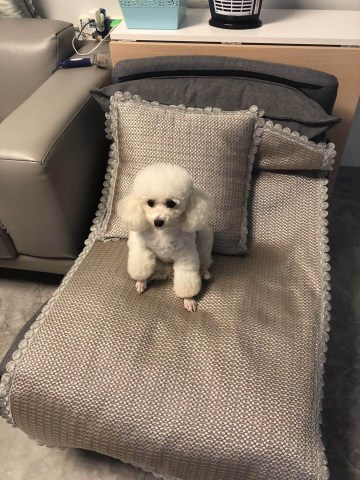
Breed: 7449-n000128-teddy